John Gilbert (actor)

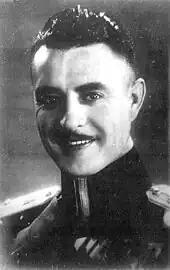
Publicity photo for "Love" (1927)

He made "The Show" (1927) with Adoree for Tod Browning then did "Twelve Miles Out" (1927) with Joan Crawford and "Man, Woman and Sin" (1927) with Jeanne Eagels.